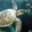
Label: turtle